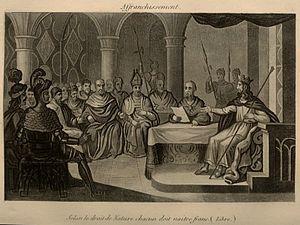
Illustration de l'ouvrage Edme-Théodore Bourg, Dictionnaire de la pénalité dans toutes les parties du monde connu
Durant le Moyen Âge, l'état de franchise désignait l'état de liberté opposé à l'état de servitude des esclaves et des serfs. Le mot « franchise » signifie donc liberté, tout comme « franc » signifie libre et « affranchir » signifie mettre en liberté.
Par l'édit du 3 juillet 1315, le roi de France Louis le Hutin affirme que « selon le droit de nature, chacun doit naître franc » et que « par tout notre royaume les serviteurs seront amenés à franchise ». D'où la maxime « nul n'est esclave en France » et l'énonciation « le sol de la France affranchit l'esclave qui le touche ». Cet édit abolit ainsi le servage dans le domaine royal.